Iskandar Malaysia Bus Rapid Transit

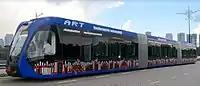
ART on pilot testing programme between Medini Hub to Horizon Hill in April 2021.

In January 2021, a LiDAR guided bi-articulated bus for IMBRT arrived in Johor from China. The guided buses that will be used for this project is an Autonomous Rail Rapid Transit (ART) type that was imported by Mobilus Sdn Bhd, a 51:49 joint venture company established between Eccaz Sdn. Bhd. and CRRC Urban Traffic Co Ltd, a member of CRRC Group. Malaysia will be the first country in the region to potentially adopt this technology.